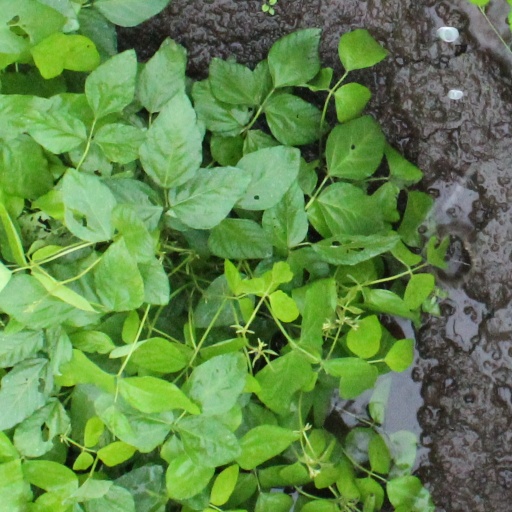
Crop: soybean